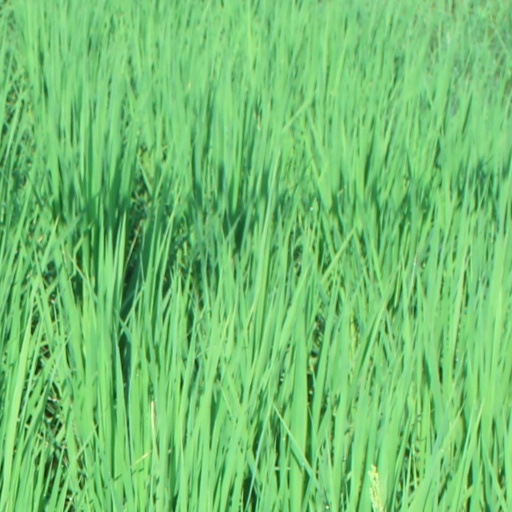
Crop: rice